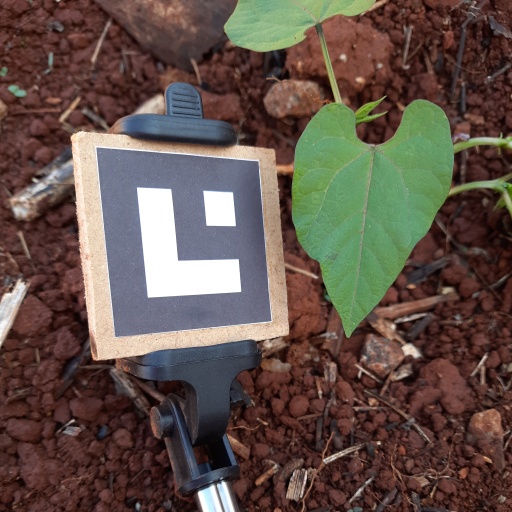
Observations: wavy surface, no eating holes, under shade